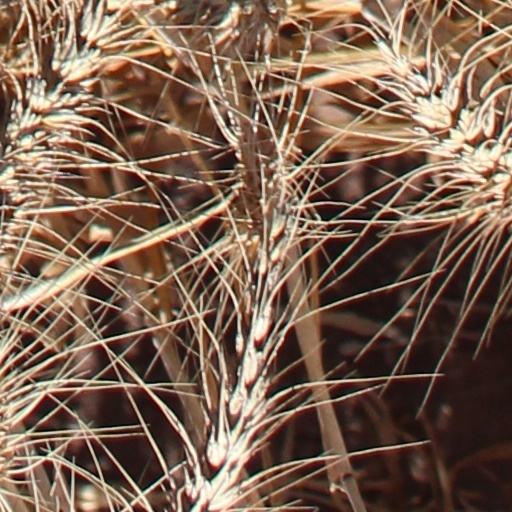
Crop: wheat